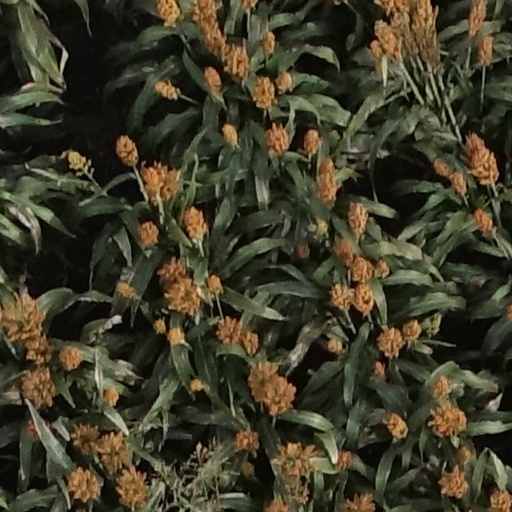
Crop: sorghum